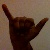
The image shows a hand gesture representing the letter 'Y' in Indian Sign Language.